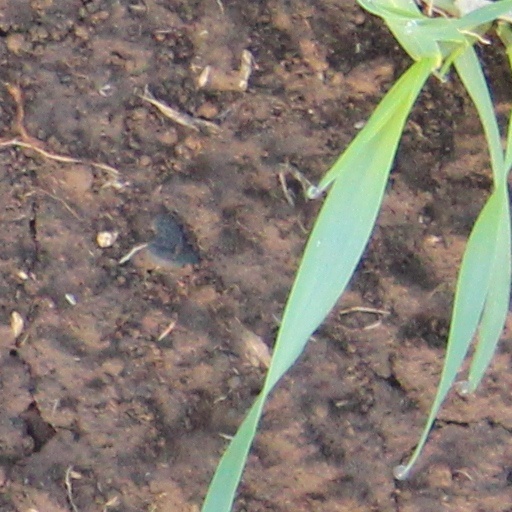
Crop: wheat